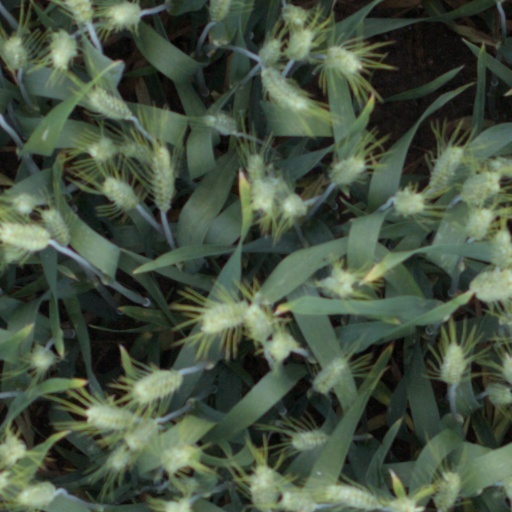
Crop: wheat